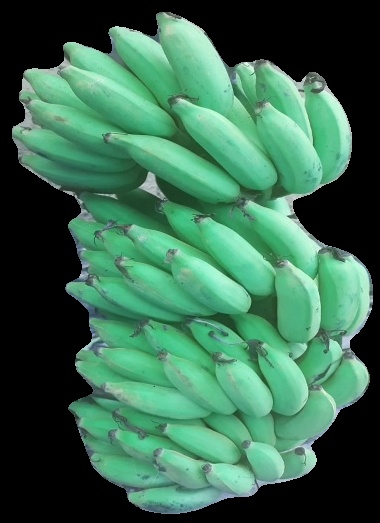
Variety: elakki-bale
Grade: grade2